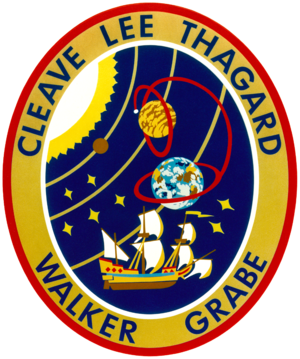
STS-29
STS-23
STS-29 var Discoverys ottende rumfærge-mission.